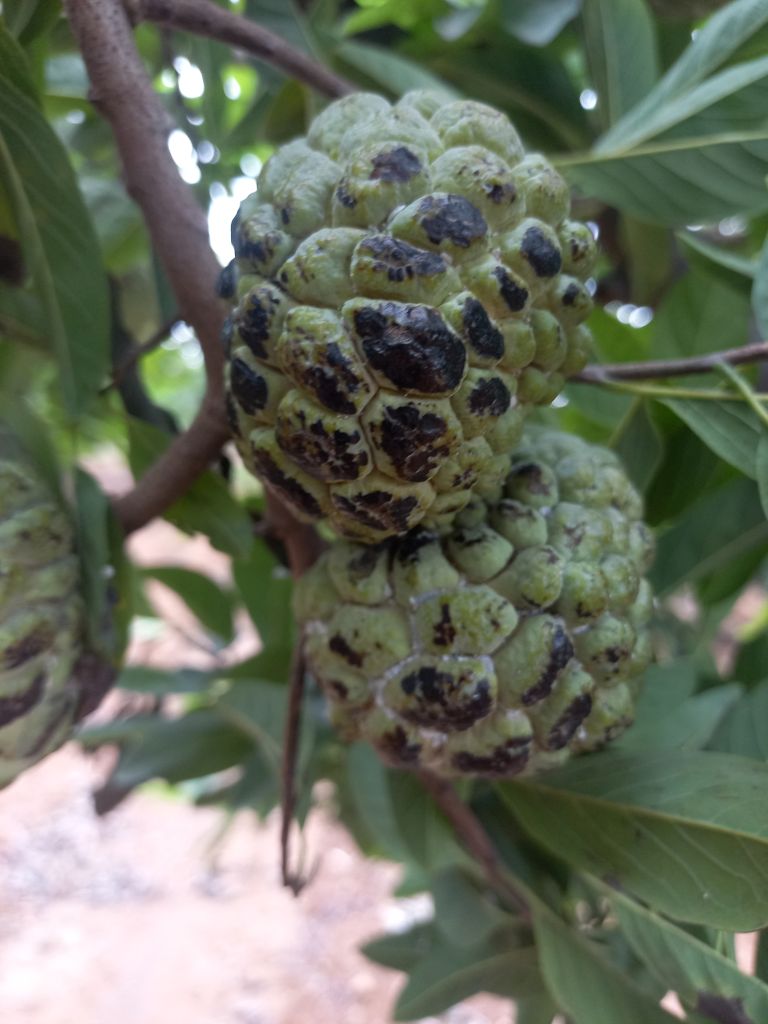
Disease label: Blank Canker